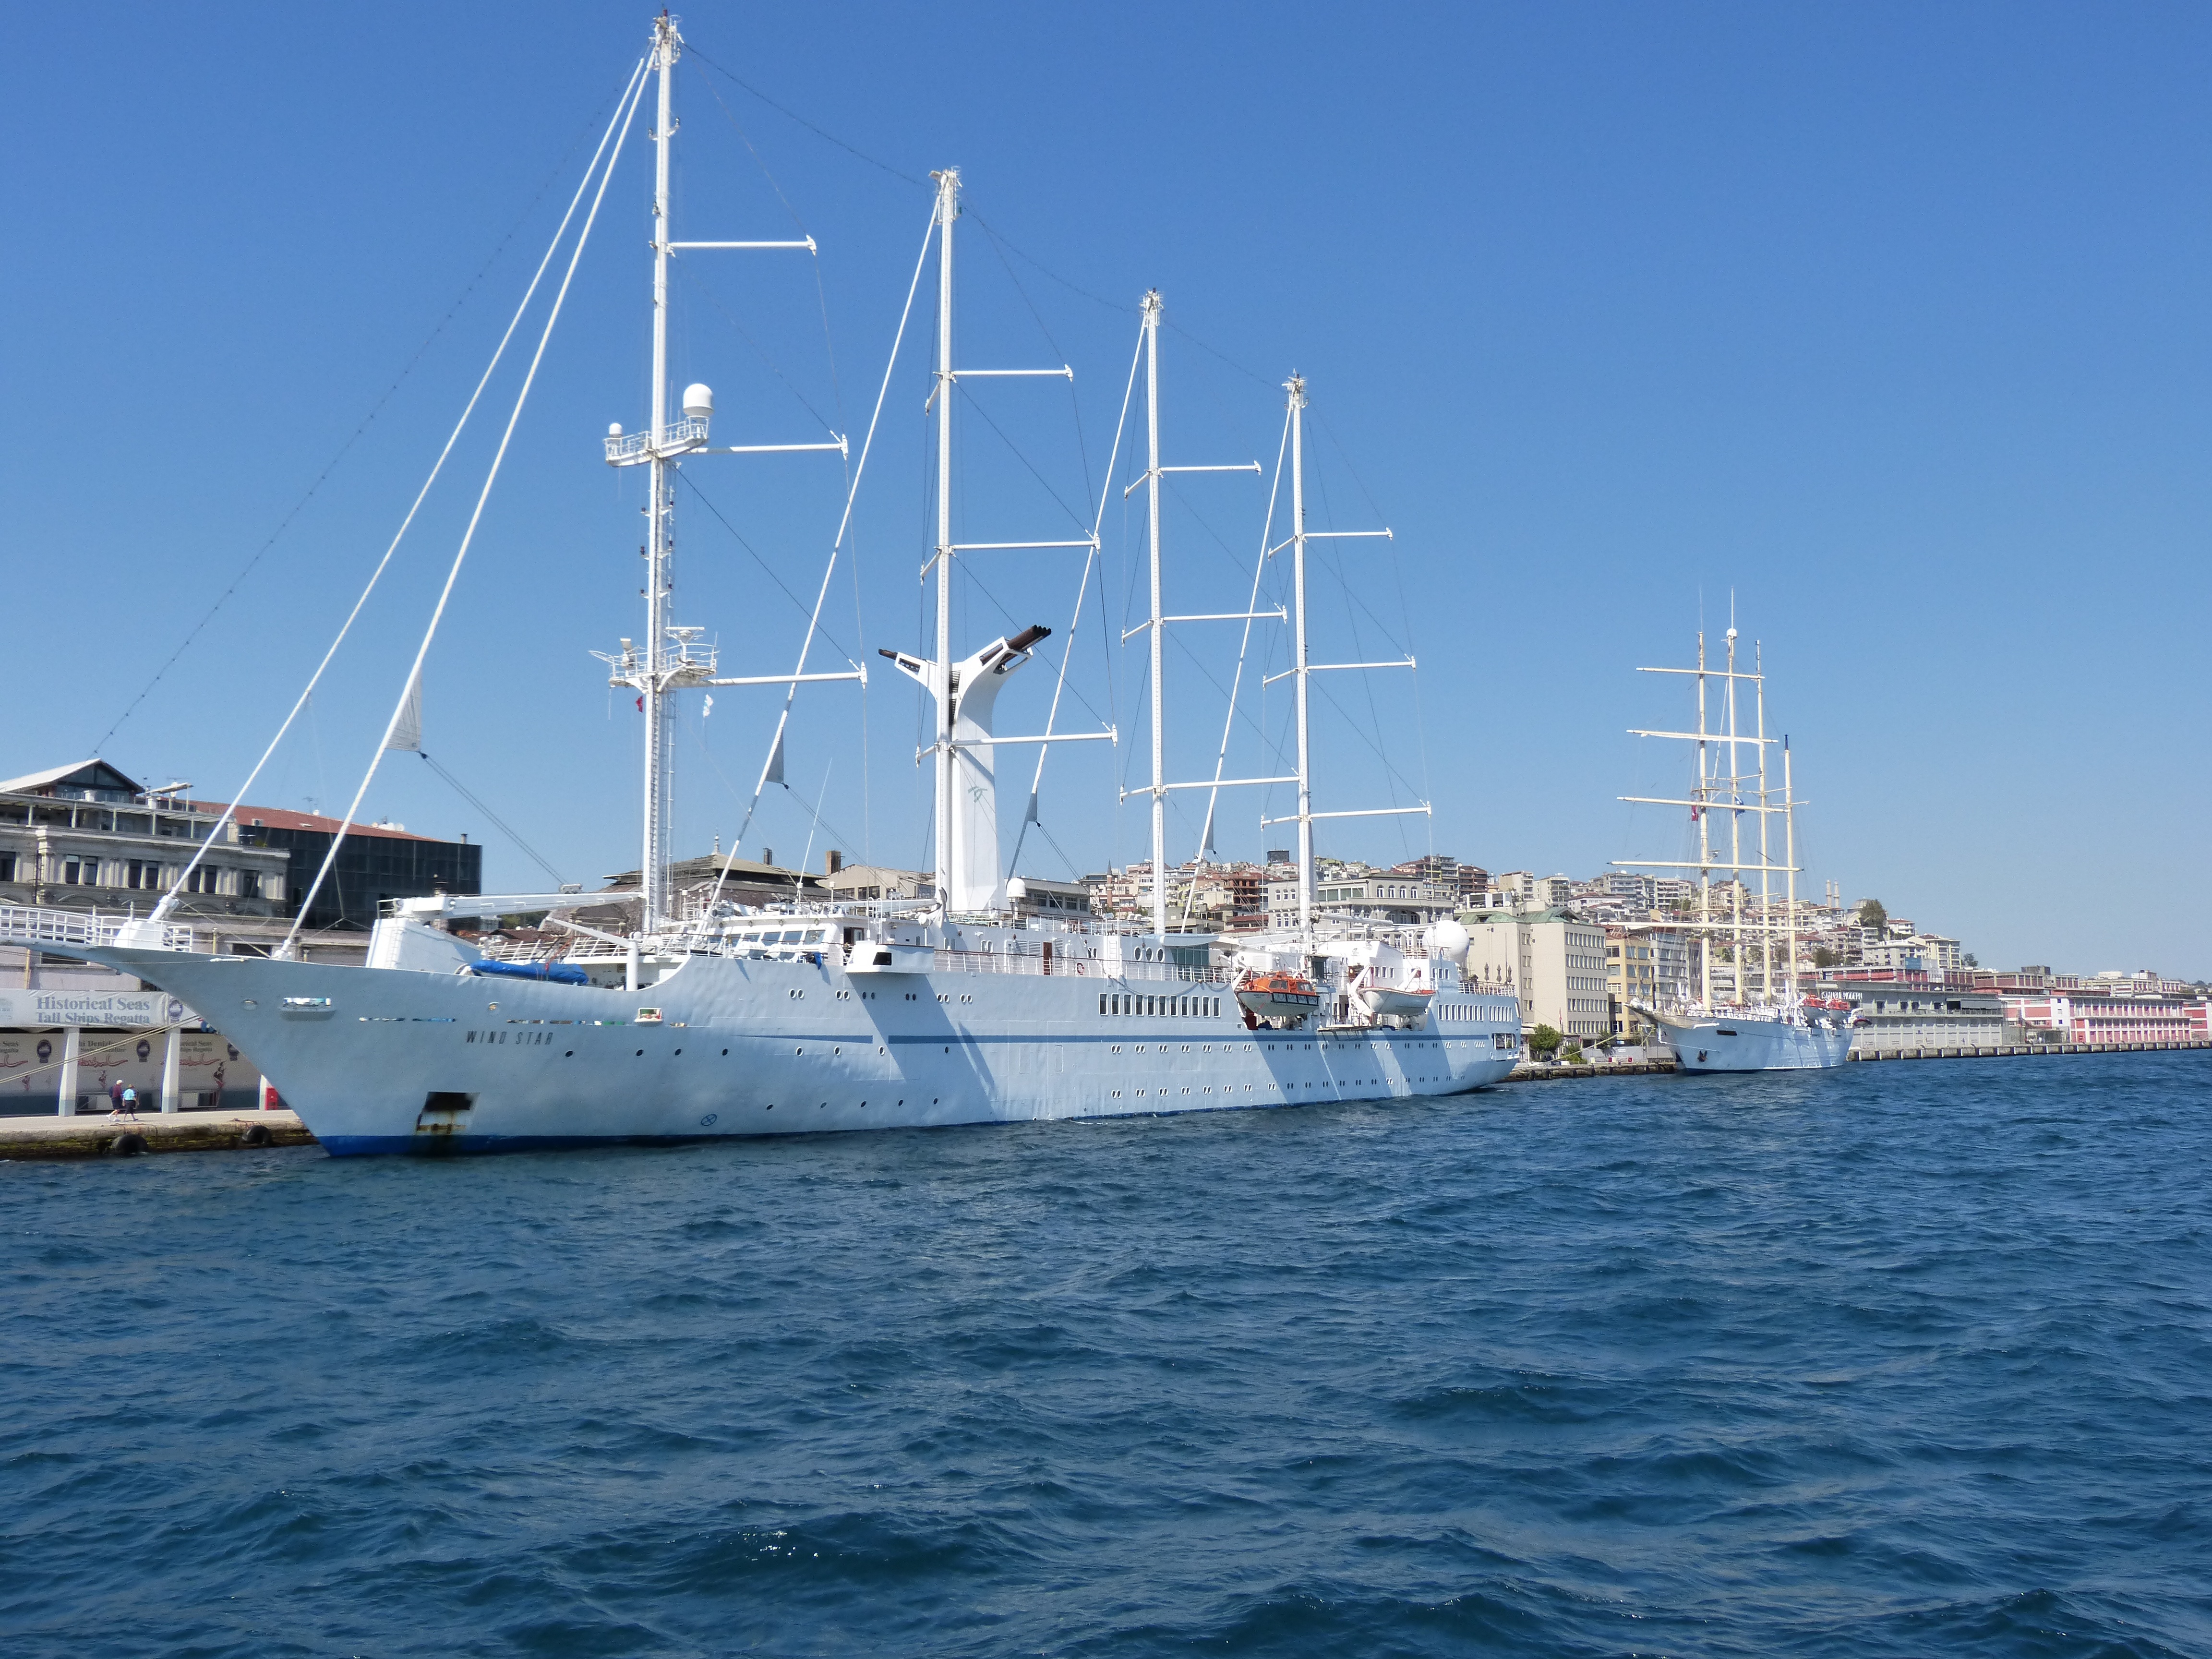
sea, dock, white, boat, ship, vehicle, mast, sailing, yacht, harbor, marina, sailboat, sail, turkey, bosphorus, side, watercraft, windjammer, sailing ship, fishing vessel